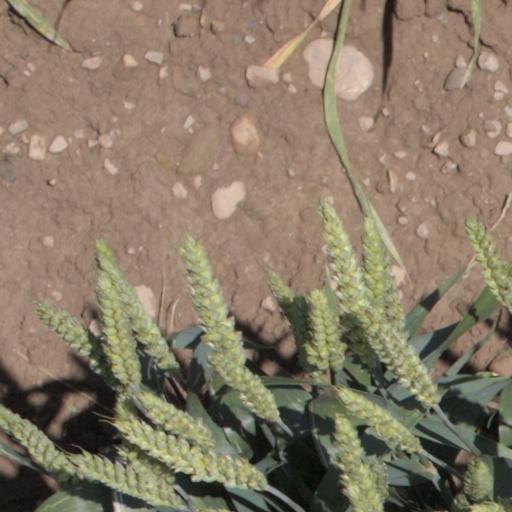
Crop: wheat